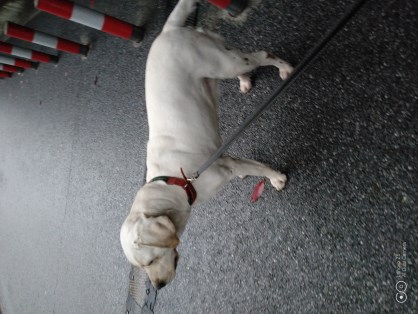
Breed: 3580-n000122-Labrador_retriever